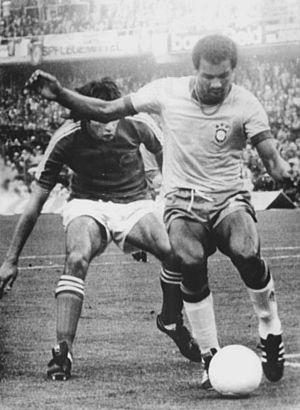
Dražen Mužinić est un footballeur croate, international yougoslave des années 1970 et 1980.
Luís Edmundo Pereira, ou simplement Luís Pereira, était un footballeur brésilien né le 21 juin 1949 à Juazeiro. Il occupait le poste de défenseur central. Il a été champion du Brésil et champion d'Espagne.